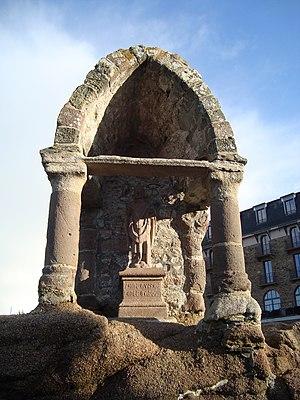
Perros-Guirec [pɛʁɔs giʁɛk] est une commune, chef-lieu de canton du département des Côtes-d'Armor, dans la région Bretagne, en France. Elle se trouve à 78 km de Saint-Brieuc, 175 km de Rennes et 524 km de Paris.
Cet article recense une partie des monuments historiques des Côtes-d'Armor, en France.